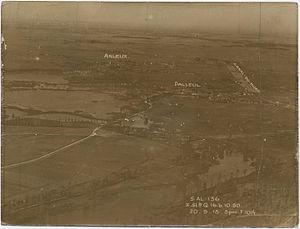
Arleux est une commune française située dans le département du Nord, en région Hauts-de-France.